Antonio de Vea expedition

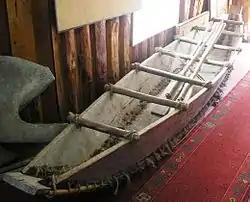
Reconstruction of a dalca in the museum of Dalcahue.

Antonio de Vea was on leave in Portobelo, Panama, when he was ordered to lead and organise the expedition. The expedition was assembled in the port of El Callao, Peru, and sat sail for Chiloé on September 21. De Vea sat sail in the ship "Nuestra Señora del Rosario y Ánimas del Purgatorio" with the material for two additional "long boats" to be assembled in Chiloé. In Chiloé the expedition was to be divided in two groups; one led by Antonio de Vea was to sail south from Chiloé "following the coast" and another led by Pascual de Iriate would go in the ship through the open ocean directly from Chiloé to the western entrance to the Straits of Magellan where both groups would meet.